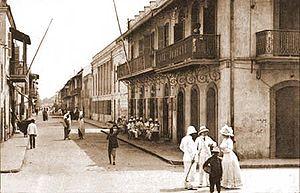
Saint-Louis, Ndar en wolof, souvent appelée « Saint-Louis-du-Sénégal », est l'une des plus grandes villes du Sénégal et, historiquement, l'une des plus importantes, comme en témoigne son inscription sur la liste du patrimoine mondial de l'UNESCO. C'était une des quatre communes historiques du Sénégal à statut de département français.
Les Quatre Communes, ou Quatre Vieilles, sont Saint-Louis, Gorée, Rufisque et Dakar.
La Colonie du Sénégal désigne l'entité territoriale française établie à partir de l'embouchure du fleuve Sénégal en 1626 par la Compagnie normande de Rouen. Elle est considérée comme la plus ancienne des colonies africaines de la France. À la fin du XIXᵉ siècle, elle devient une colonie de l'Afrique-Occidentale française. Elle succède notamment aux royaumes précoloniaux et deviendra le Territoire du Sénégal membre de l'Union française en 1946.